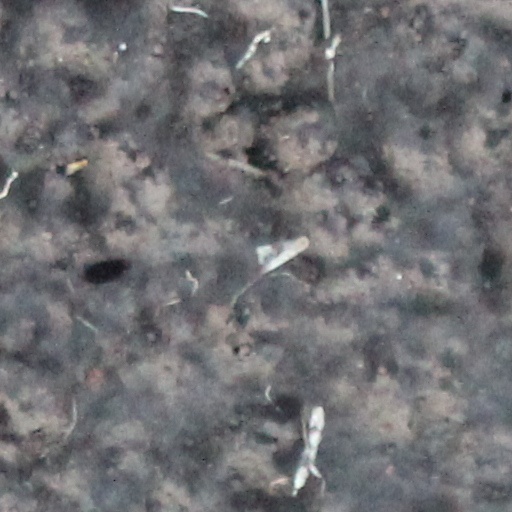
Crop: wheat